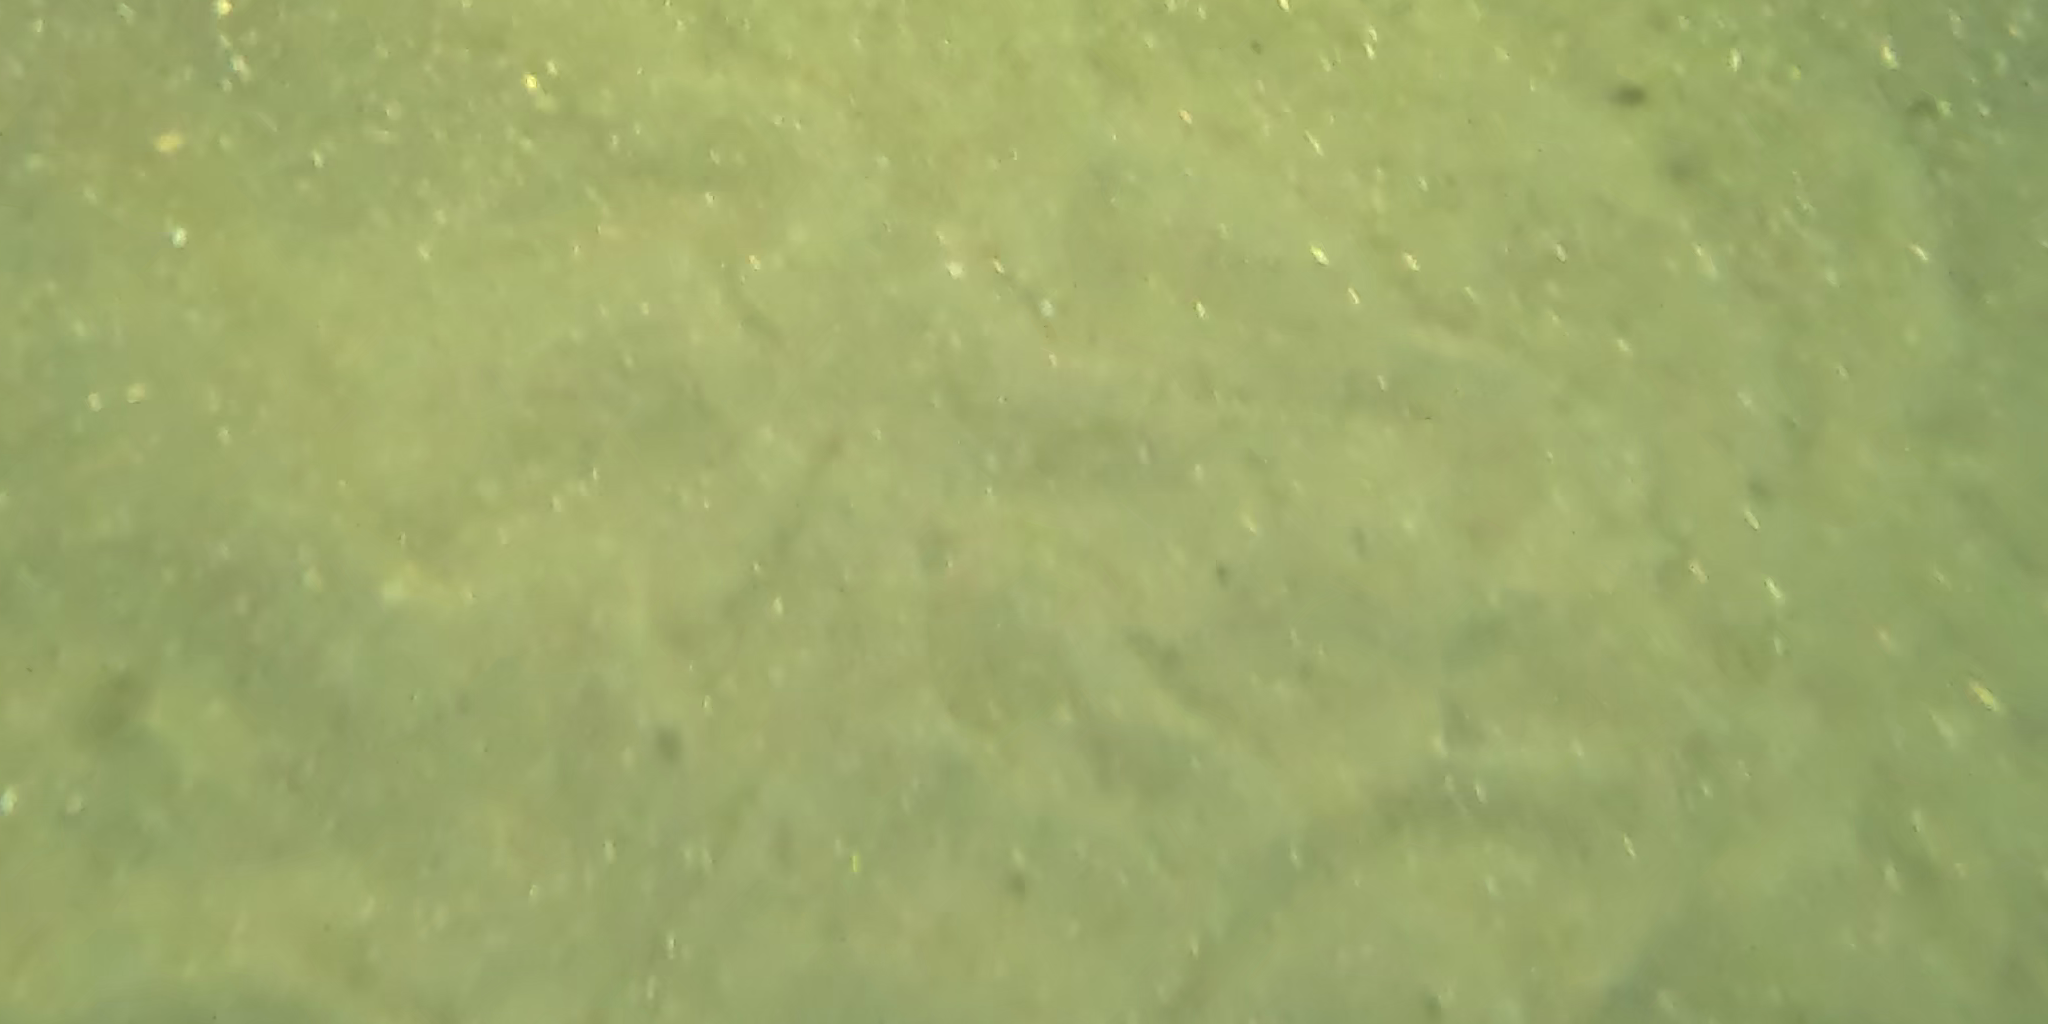
Seabed habitat: sand